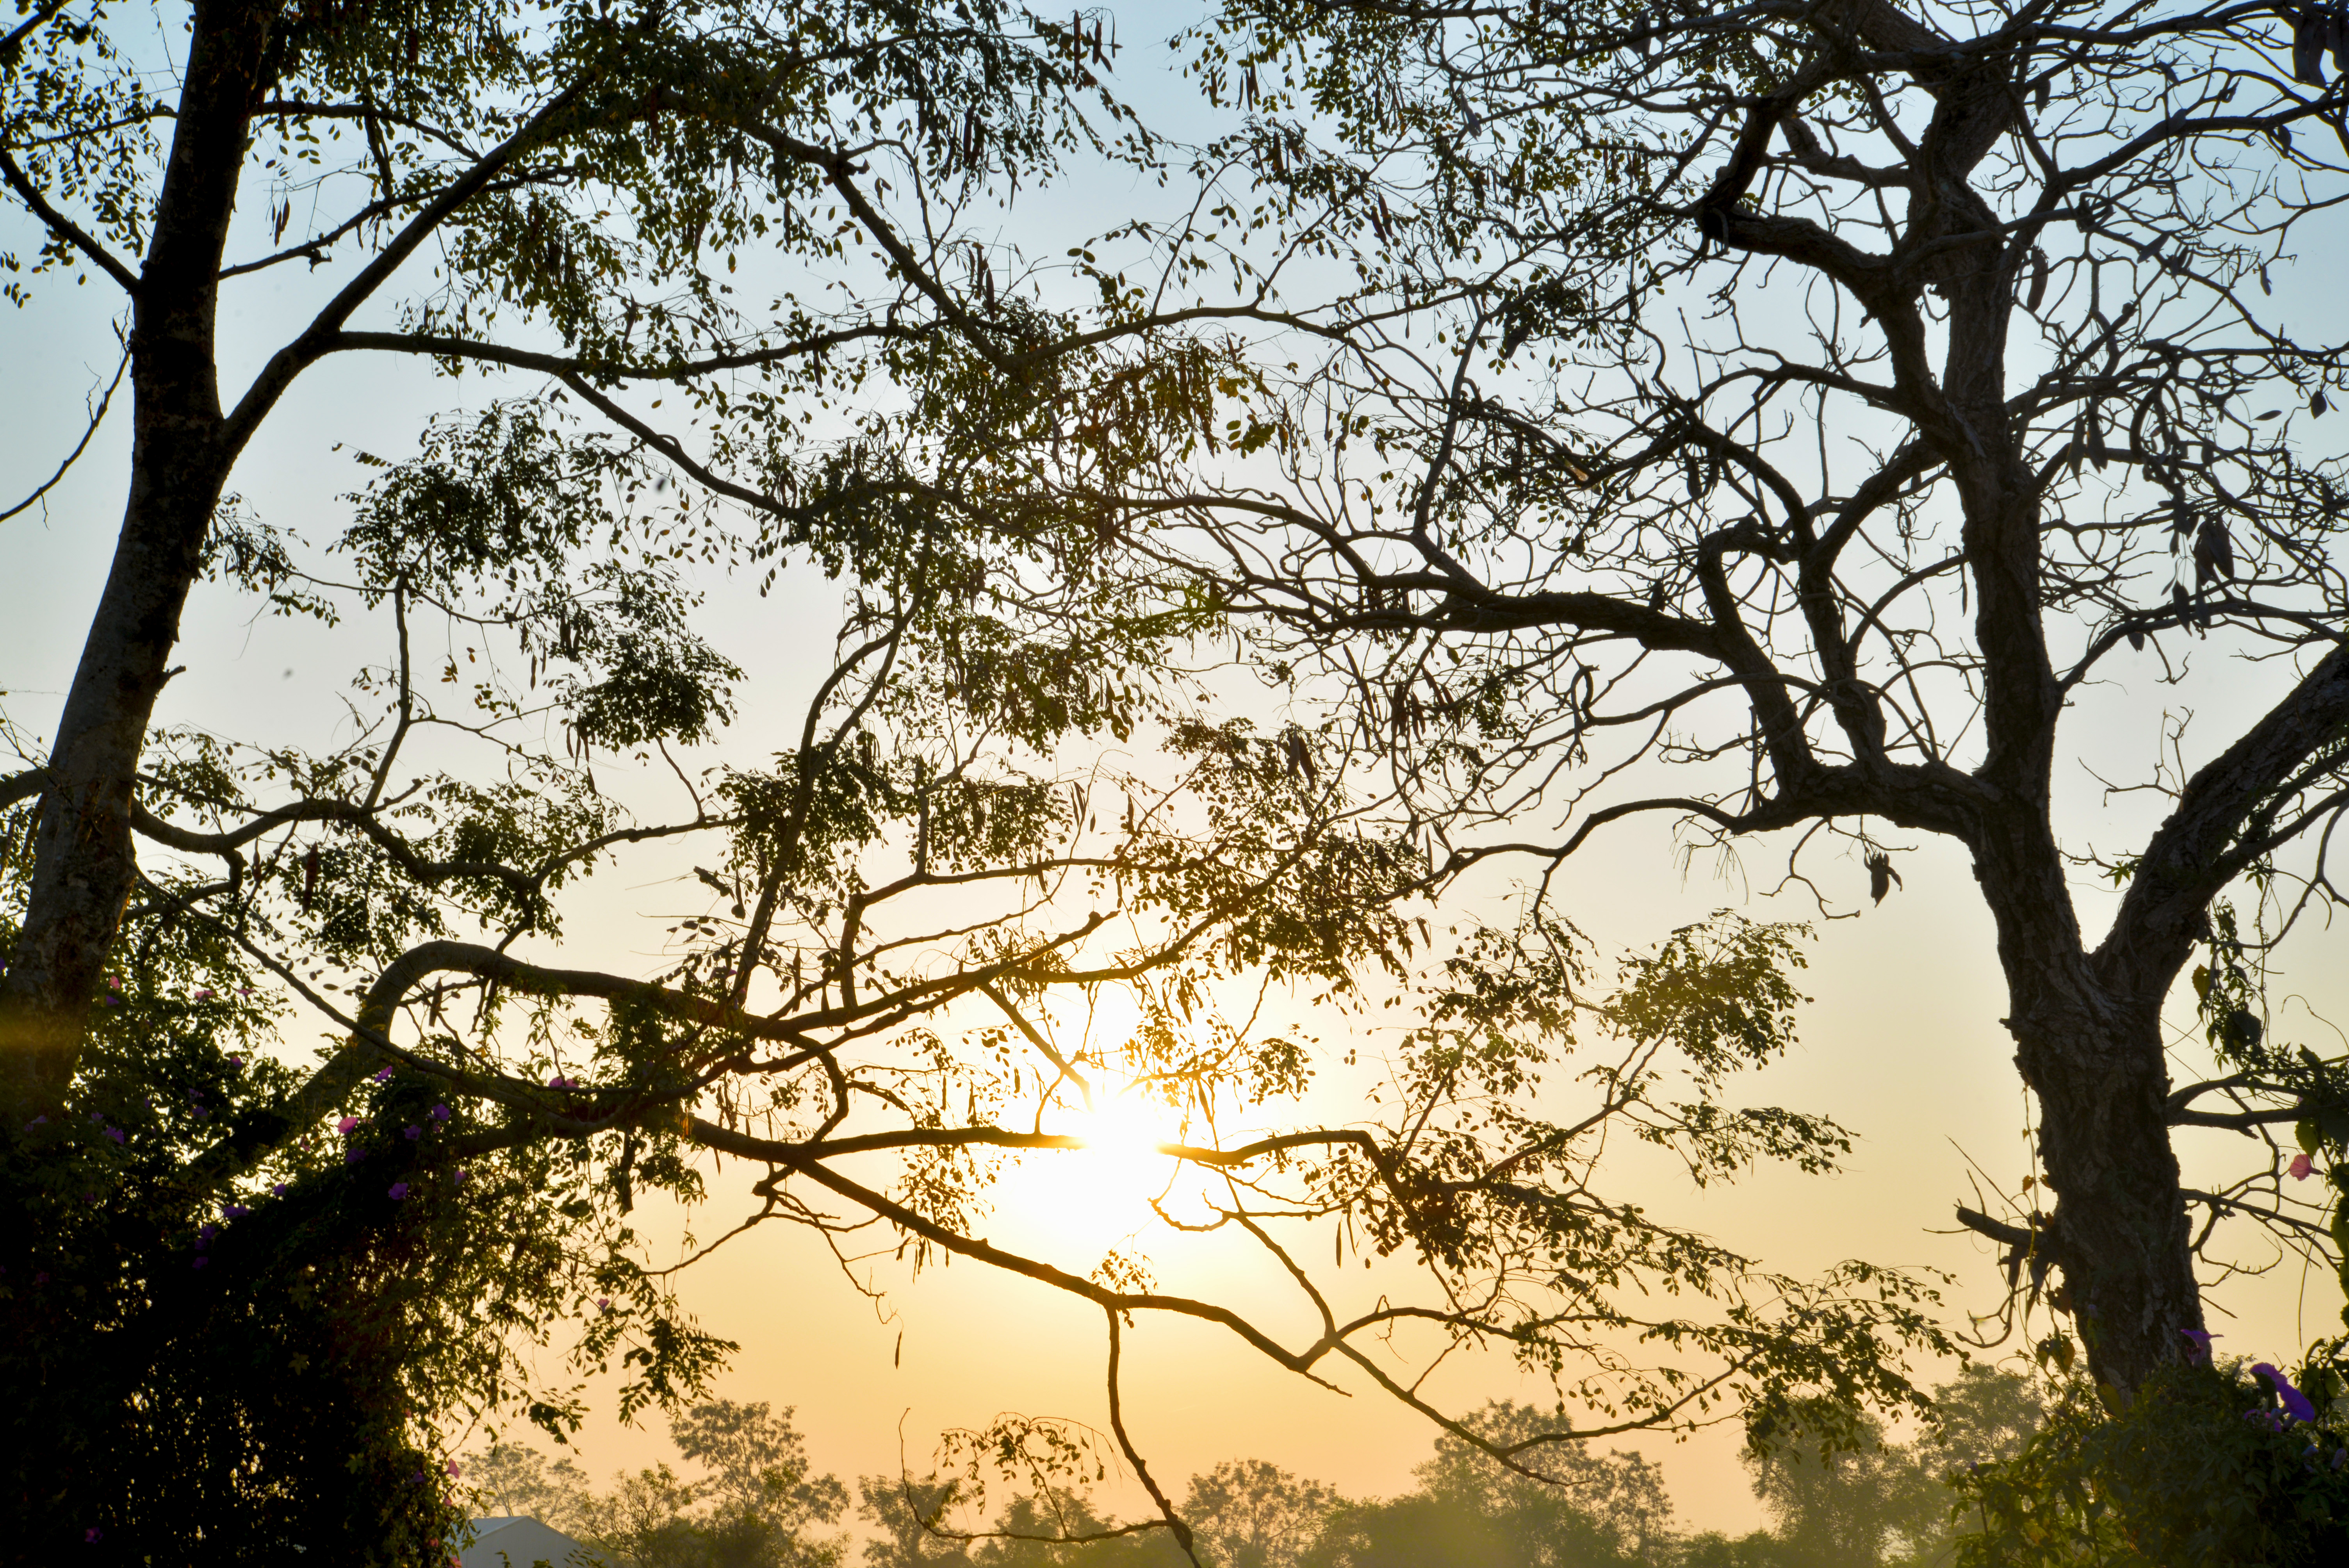
nature, tree, branch, sky, vegetation, leaf, woody plant, natural landscape, atmospheric phenomenon, morning, natural environment, sunlight, plant, twig, wildlife, cloud, sunrise, spring, sunset, savanna, evening, forest, trunk, Tints and shades, deciduous, dusk, landscape, jungle